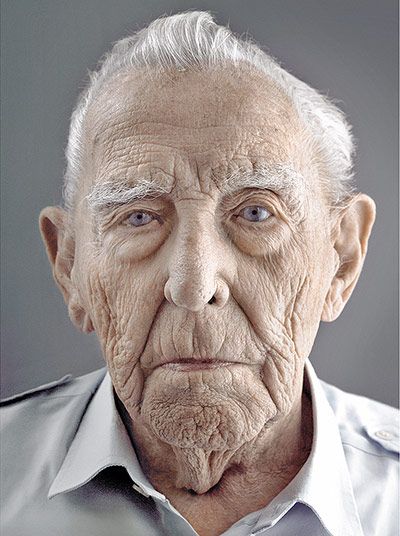
Portrait style: Real Portrait